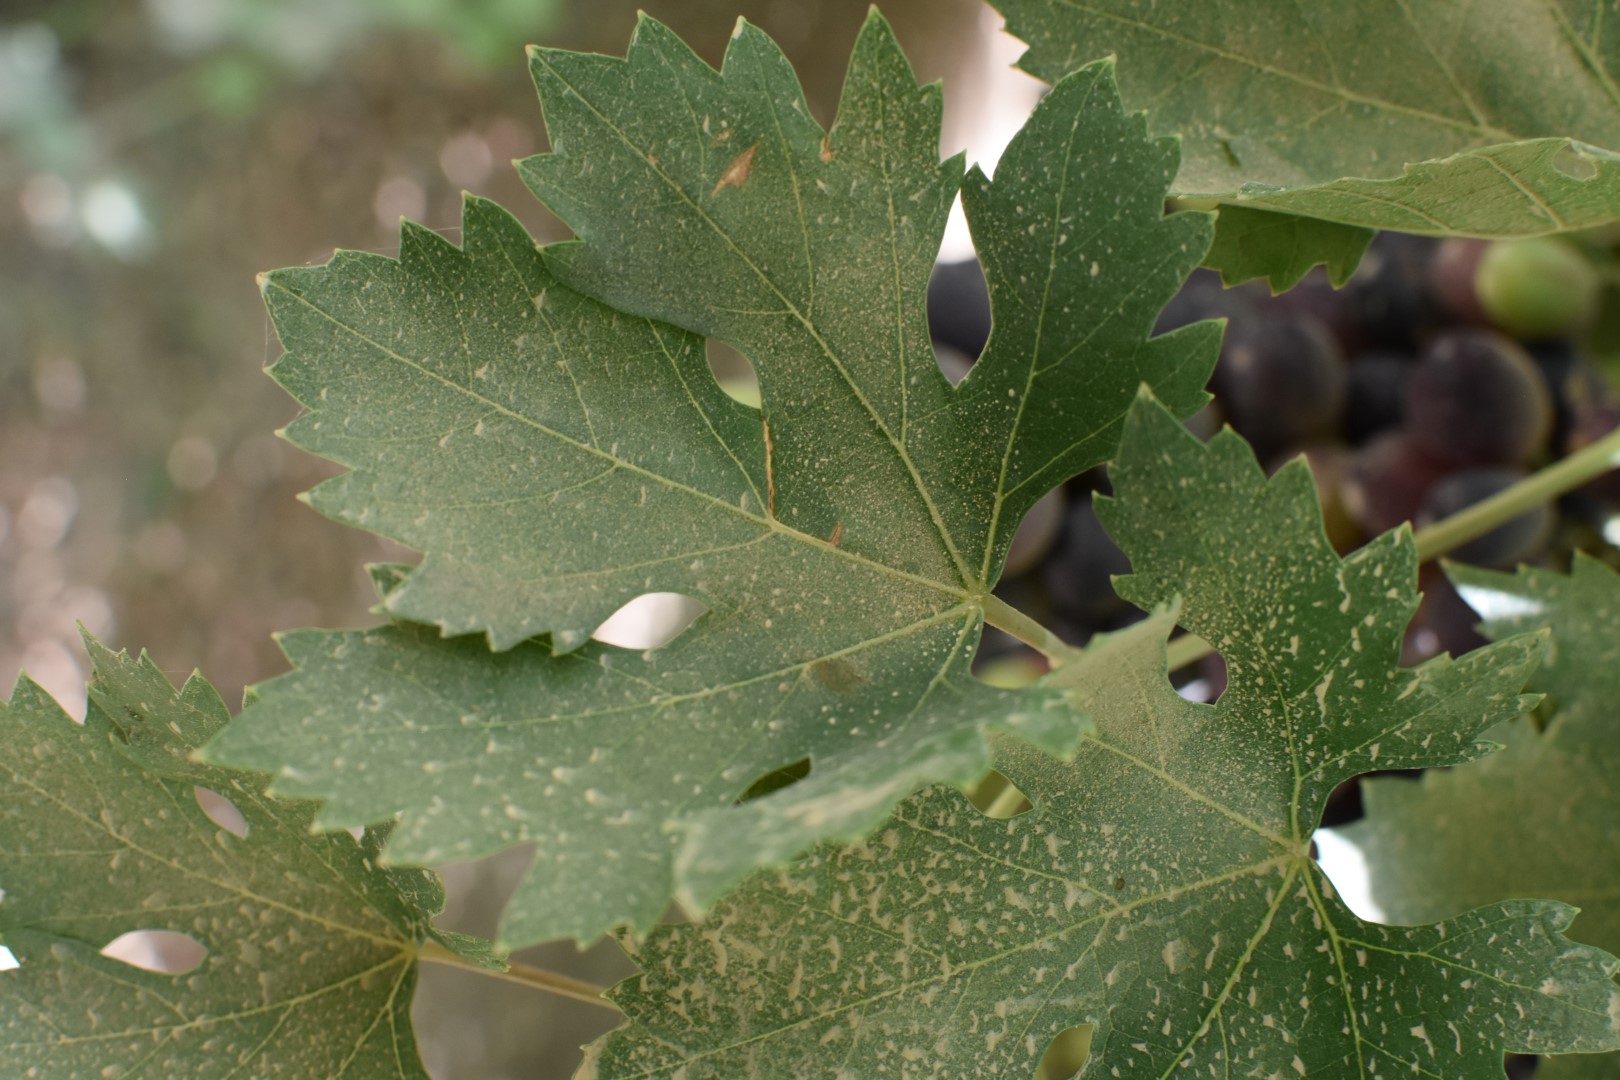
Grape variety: Riasi